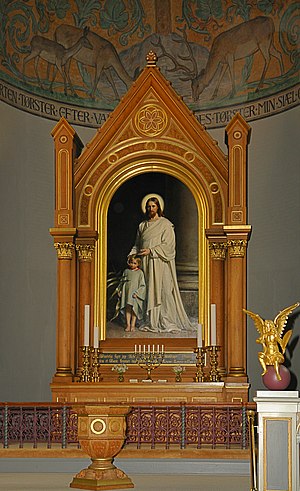
Sankt Nikolai Kirke (Holbæk) / Altertavle
Carl Bloch, Kristus velsigner et lille barn, 1873, som altertavle
Sankt Nikolai Kirke i Holbæk er sognekirke i Sankt Nikolai Sogn i Holbæk Kommune.